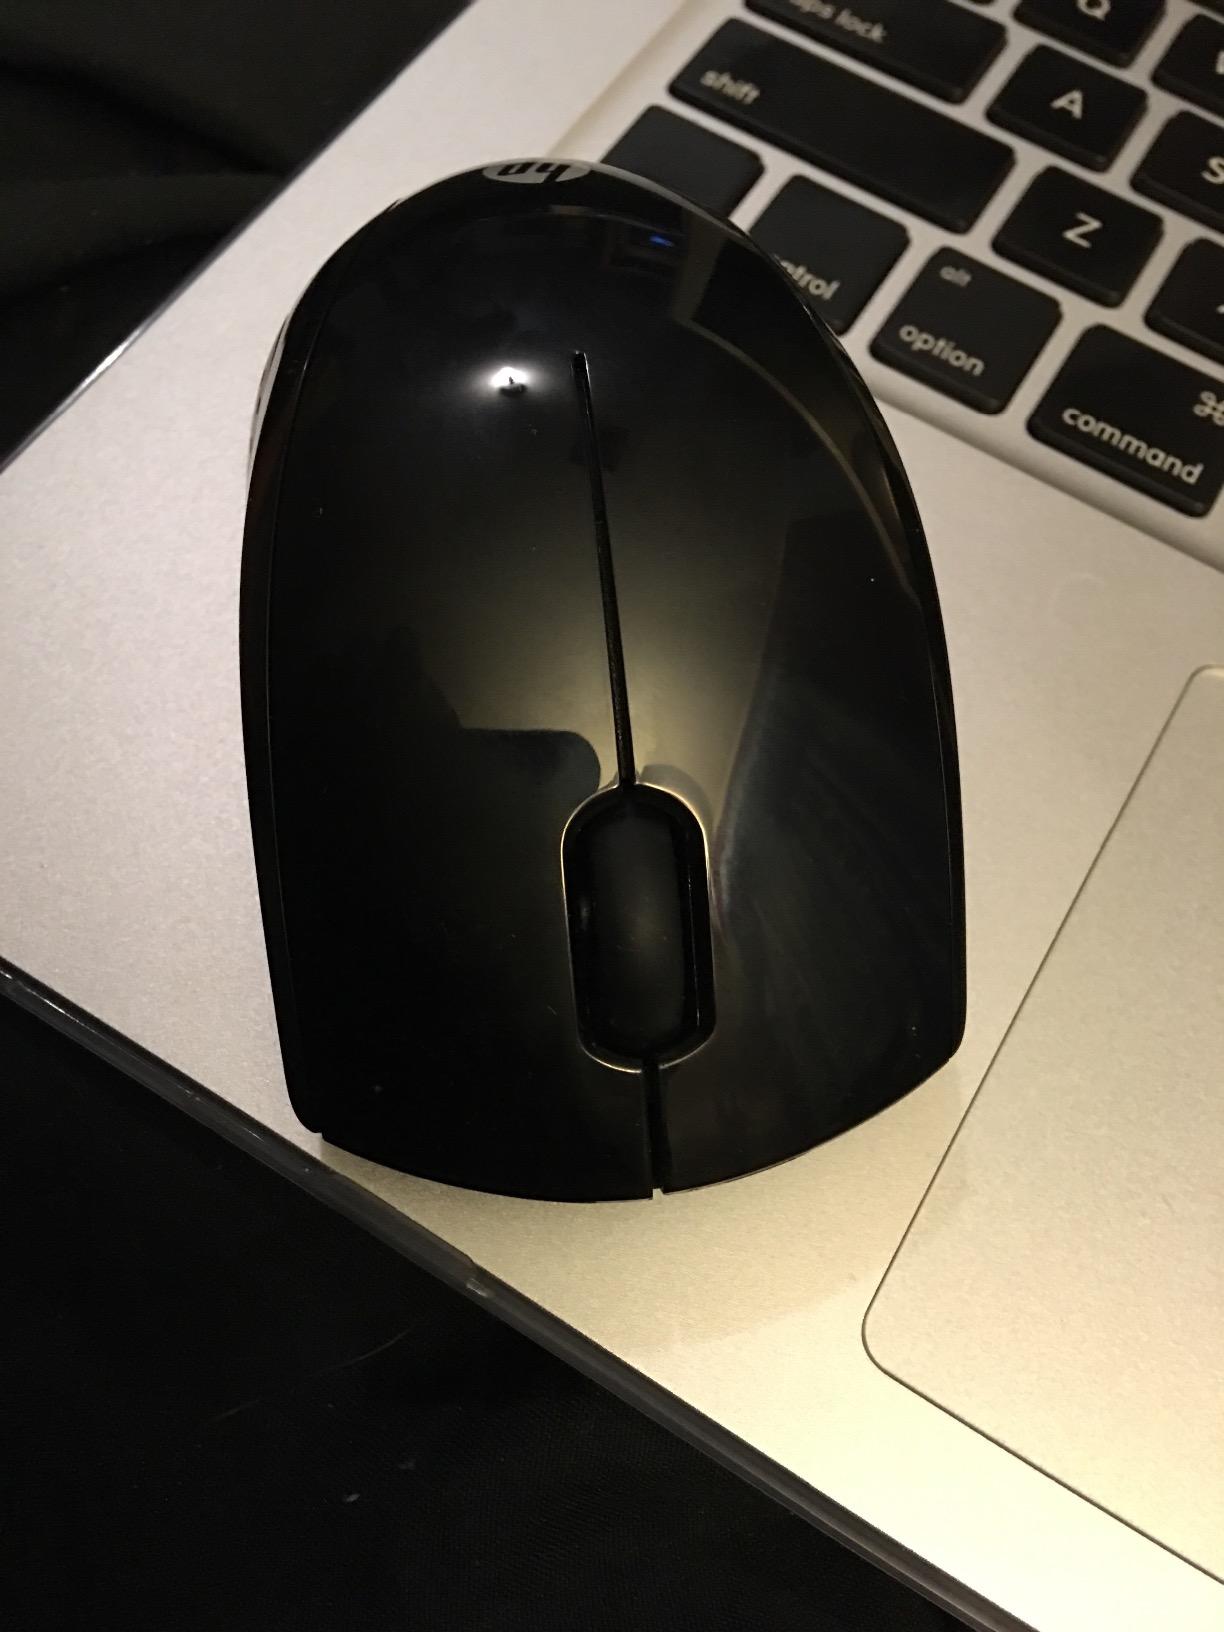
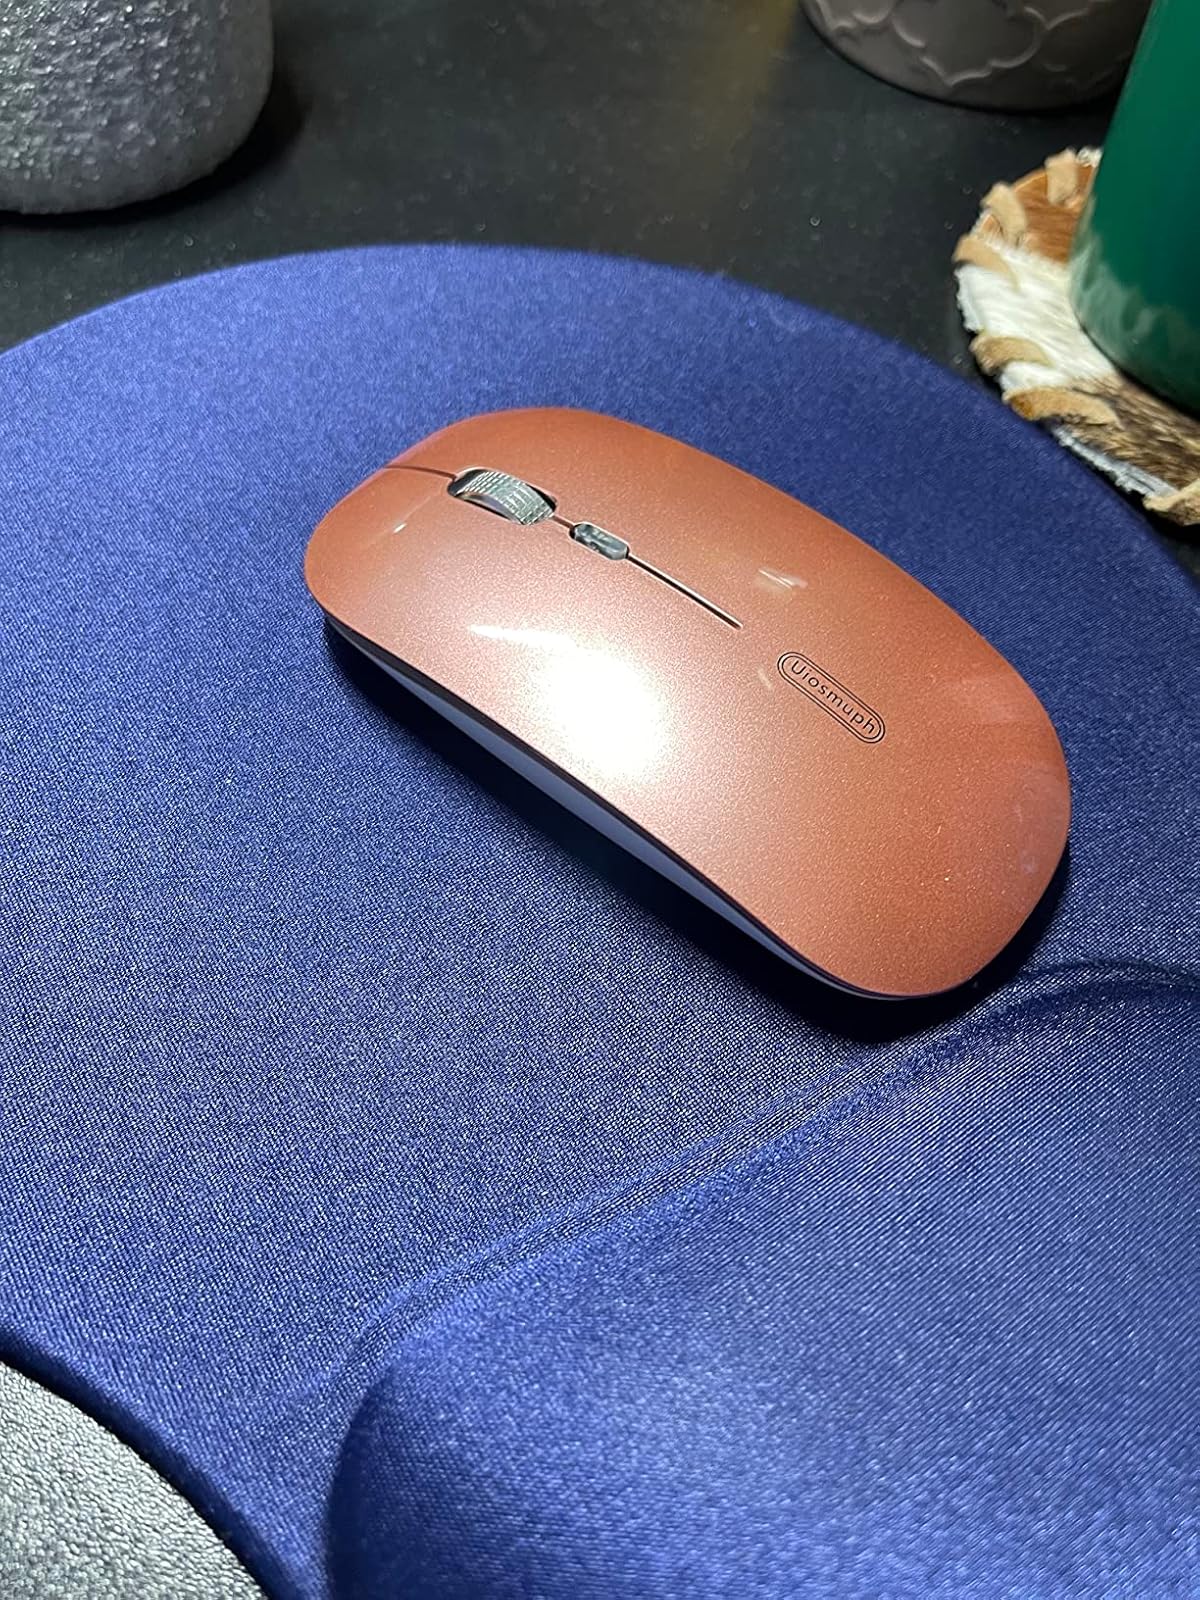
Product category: mouse
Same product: no